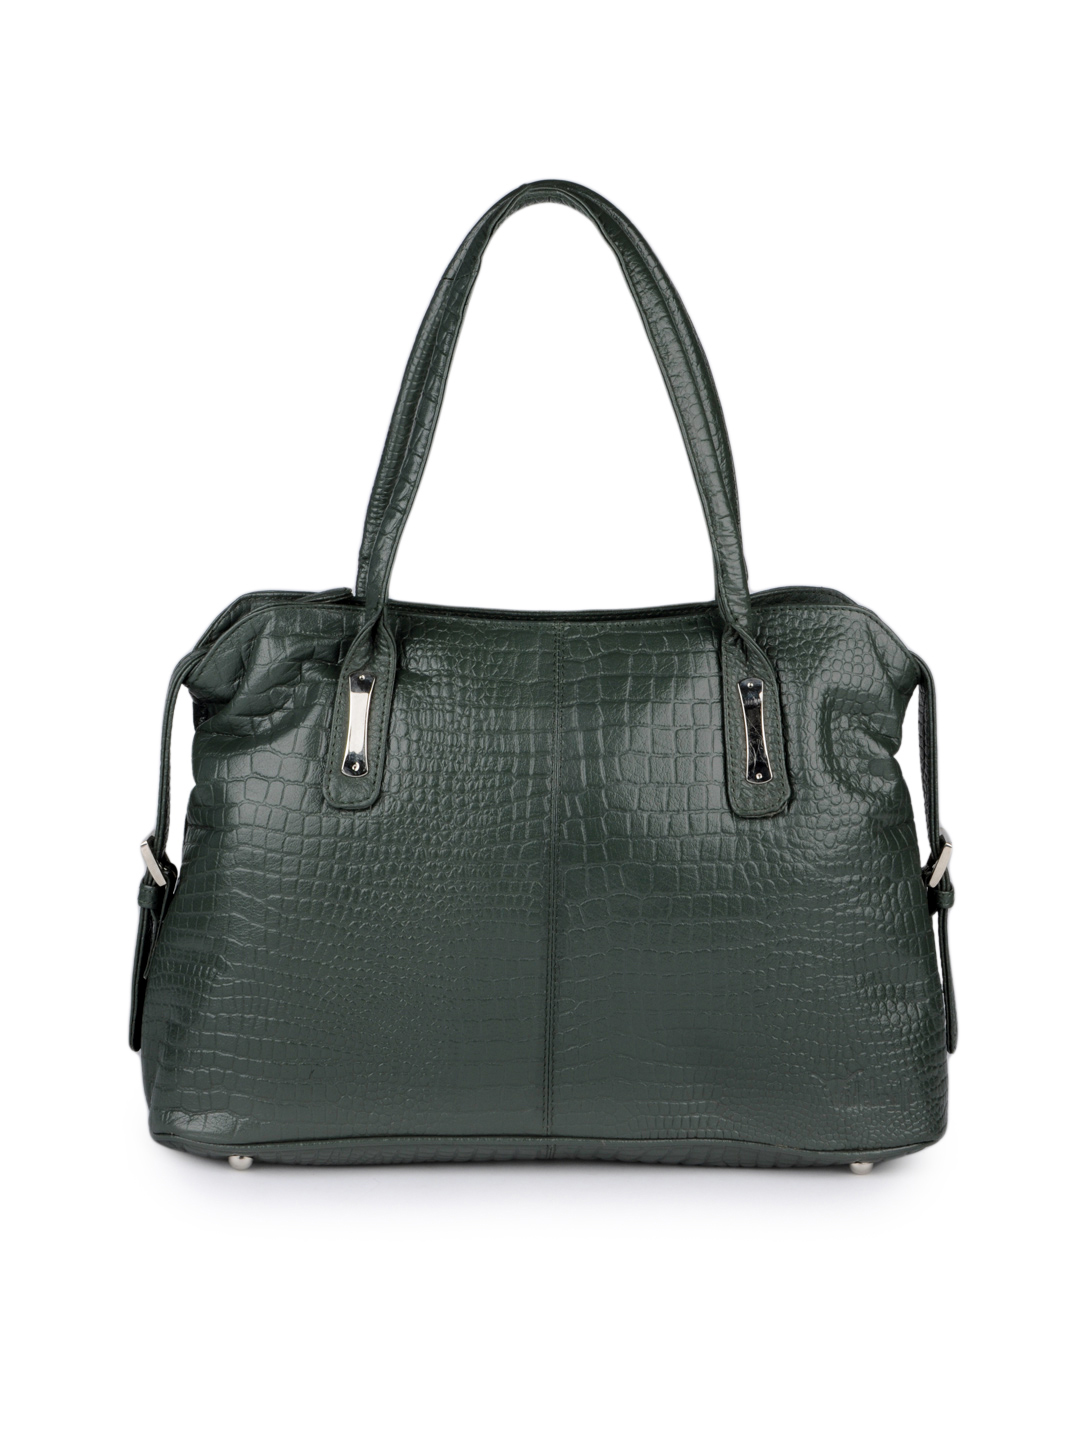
Hidekraft Women Green Handbag
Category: Accessories / Bags / Handbags
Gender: Women
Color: Green
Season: Summer 2012
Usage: Casual